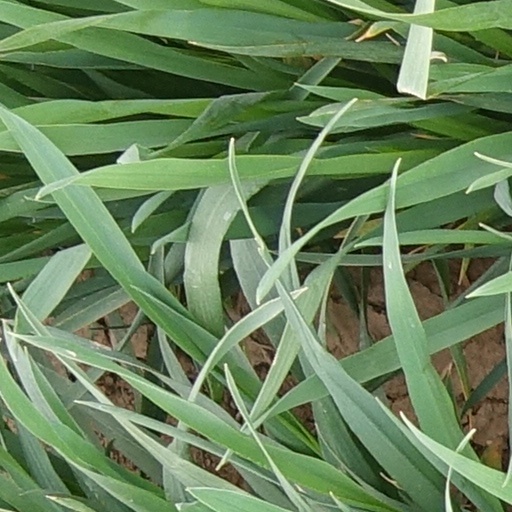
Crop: wheat